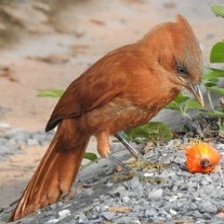
Species: CAATINGA CACHOLOTE
Scientific name: PSEUDOSEISURA CRISTAT